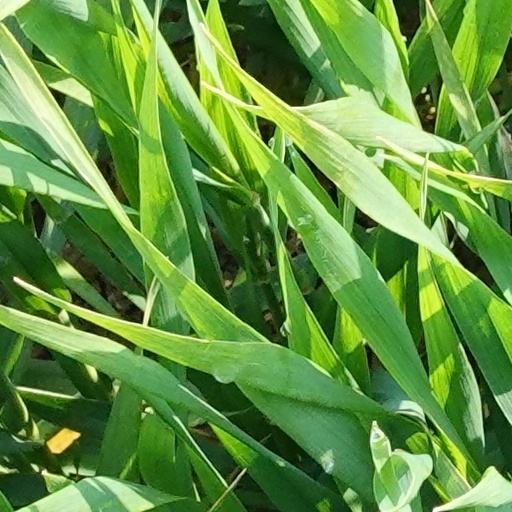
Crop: wheat